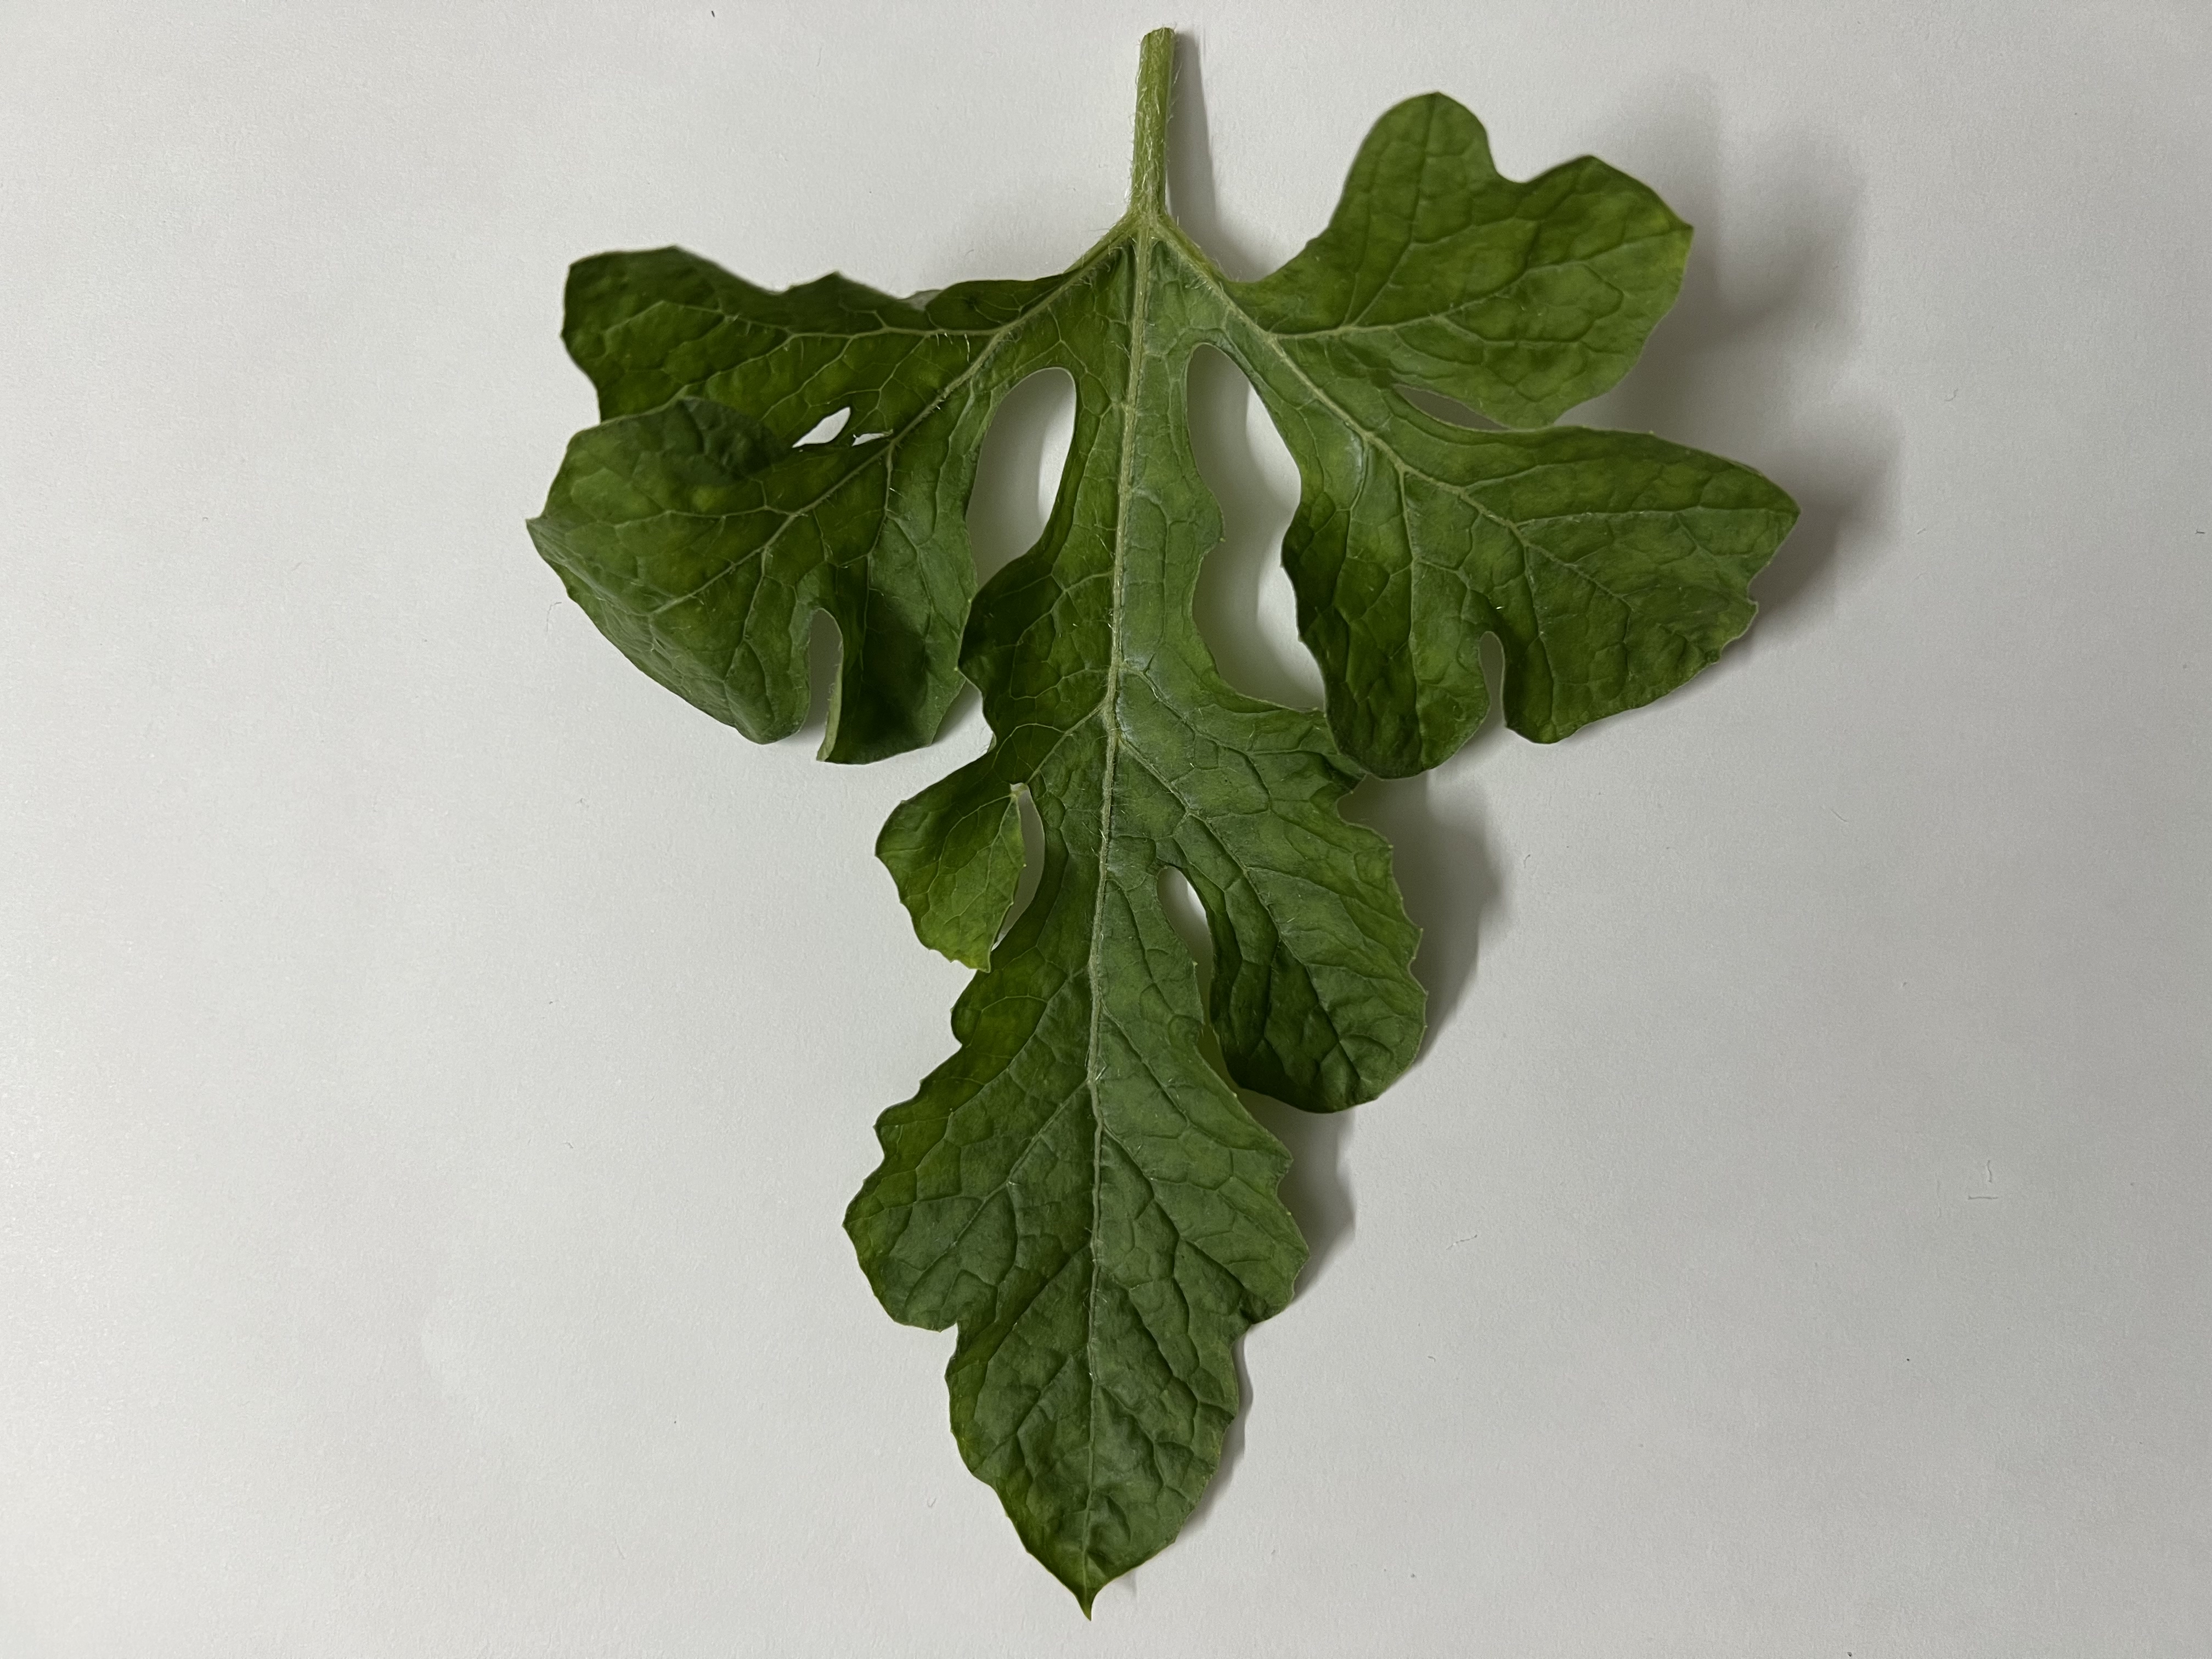
Label: Healthy